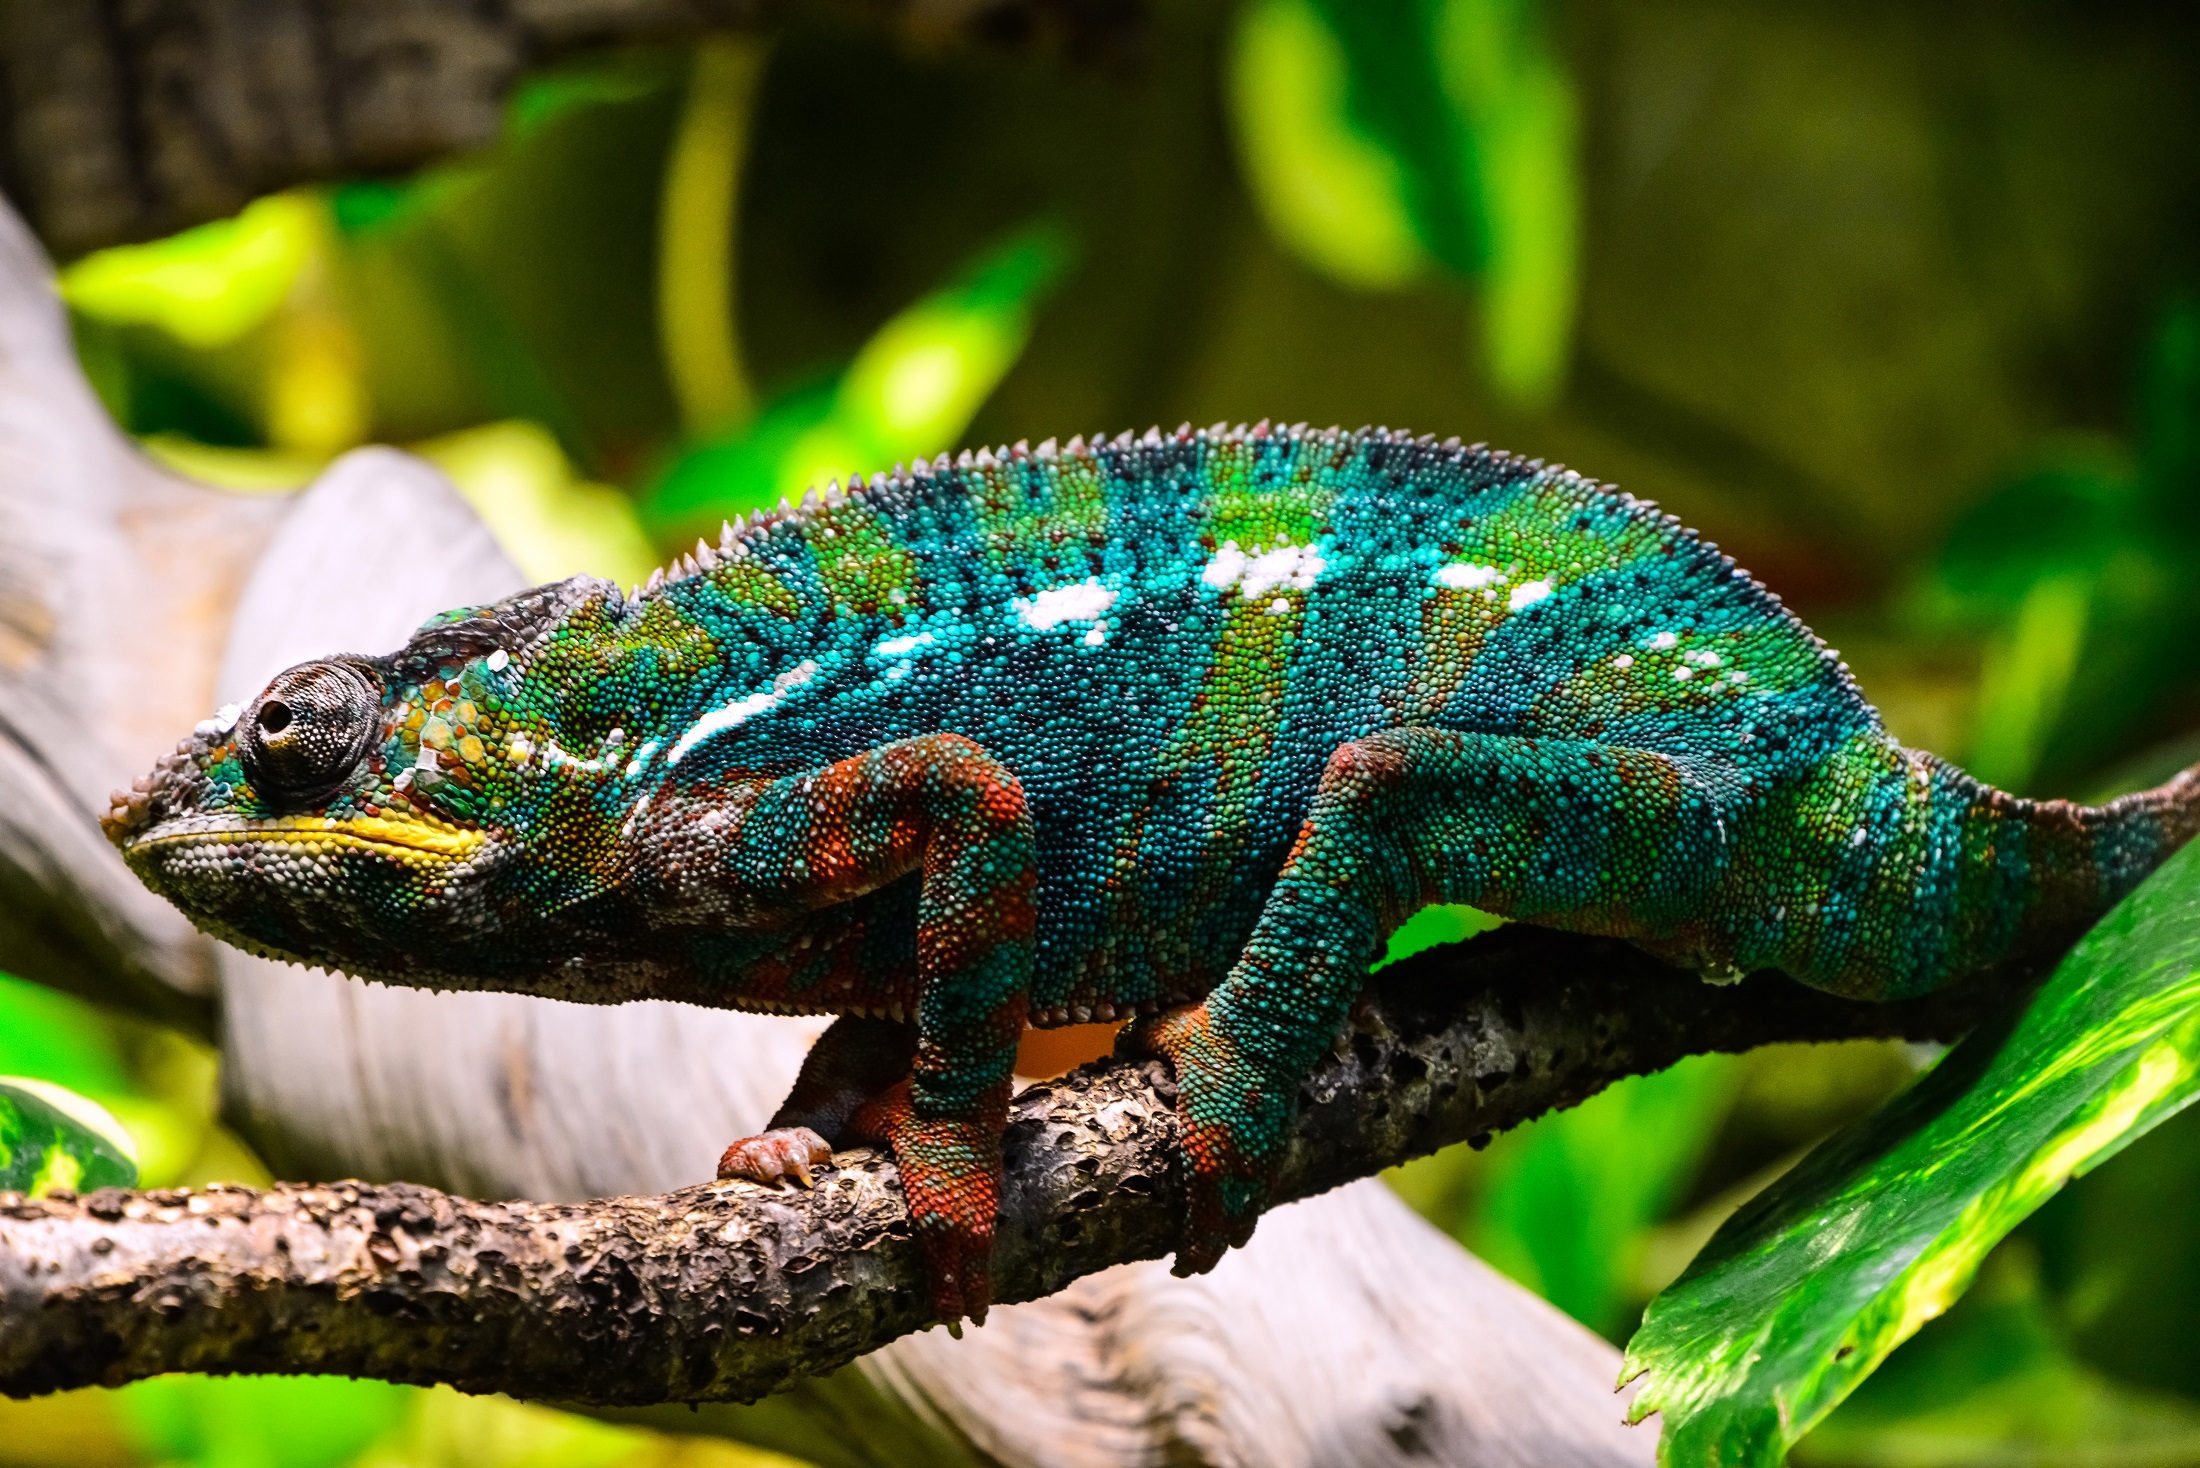
nature, branch, profile, wildlife, wild, portrait, green, jungle, reptile, close, fauna, lizard, camouflage, chameleon, eye, vertebrate, exotic, iguania, macro photography, scaled reptile, african chameleon